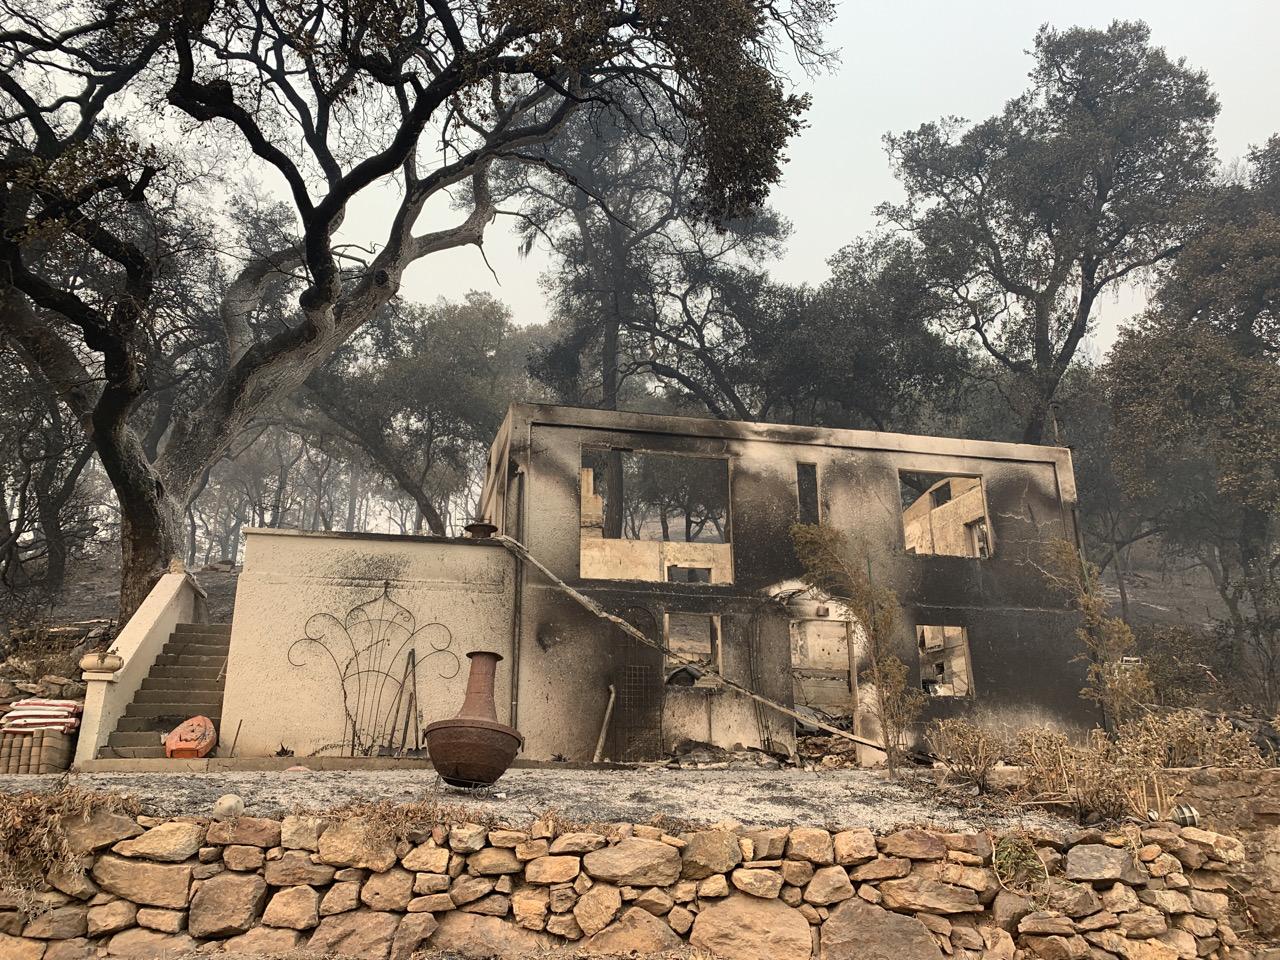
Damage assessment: destroyed